Health in Austria

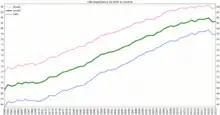
Life expectancy at birth in Austria

Legislation on public health issues in Austria is fragmented and in some cases outdated and patchy according to the European Observatory on Health Systems and Policies.